Marry Me a Little, Marry Me a Little More

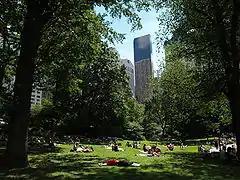
The Central Park scenes were filmed in November 2002.

Musician Harry Connick Jr., was cast in the role of Leo. He received a call from co-creators Kohan and Max Mutchnick asking him to appear on "Will & Grace", and agreed to do it after learning that it was his wife's favorite show. According to Debra Messing, who plays Grace, Kohan and Mutchnick had a specific vision of Grace's husband from the start. They thought it was important that Grace meet a "menschy, nice Jewish man who happens to be a hottie, and that's what we got with Harry Connick Jr," she said. According to "The Nation" magazine, this was the first time that a prime-time sitcom showed a Jewish protagonist (Grace) marrying inside the faith. Connick, who is part-Jewish, said he enjoyed the fact that he was not asked to sing on the show, because "it throws you out of character a little bit when that stuff happens. It's been great just doing the acting thing." Messing, in discussing Grace and Leo's relationship, commented that it is "unlike anything that Grace has ever been a part of before and just the little that we've done so far, it feels wonderful to be playing with Harry." In another interview, also discussing the characters' relationship, she explained, "...bringing Leo into it and making it a viable and potent relationship for Grace, that's never happened before. I think she's a little less frenetic and neurotic, and I think that really being in love markedly changes Grace. That sexual energy in a great way has shaken things up, because it is the greatest threat to the friendship of Will and Grace to date."